Pakistani Americans

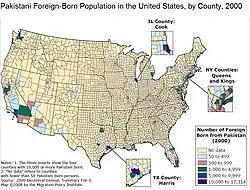
Pakistani-born population spread in the United States, 2000

Texas has a large Pakistani population, estimated at 70,000 people as of 2018. They are primarily concentrated in the Austin, Dallas-Fort Worth, Houston, and San Antonio metropolitan areas.